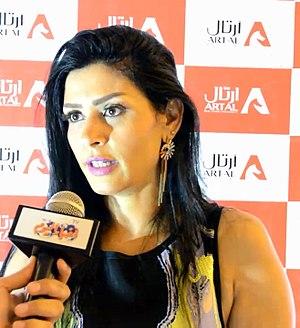
Sandy Ali, née le 12 février 1981, est une actrice tunisienne connue en Égypte.